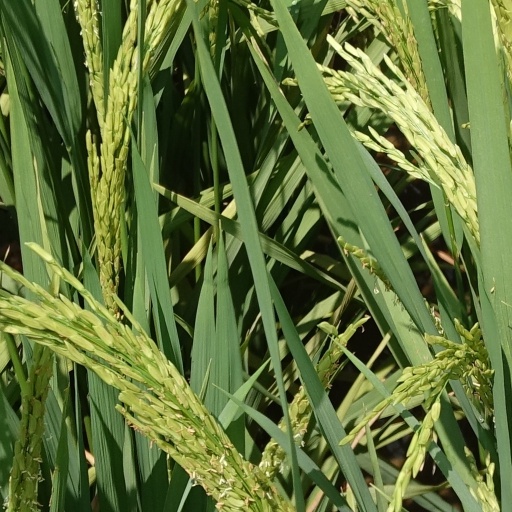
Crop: rice